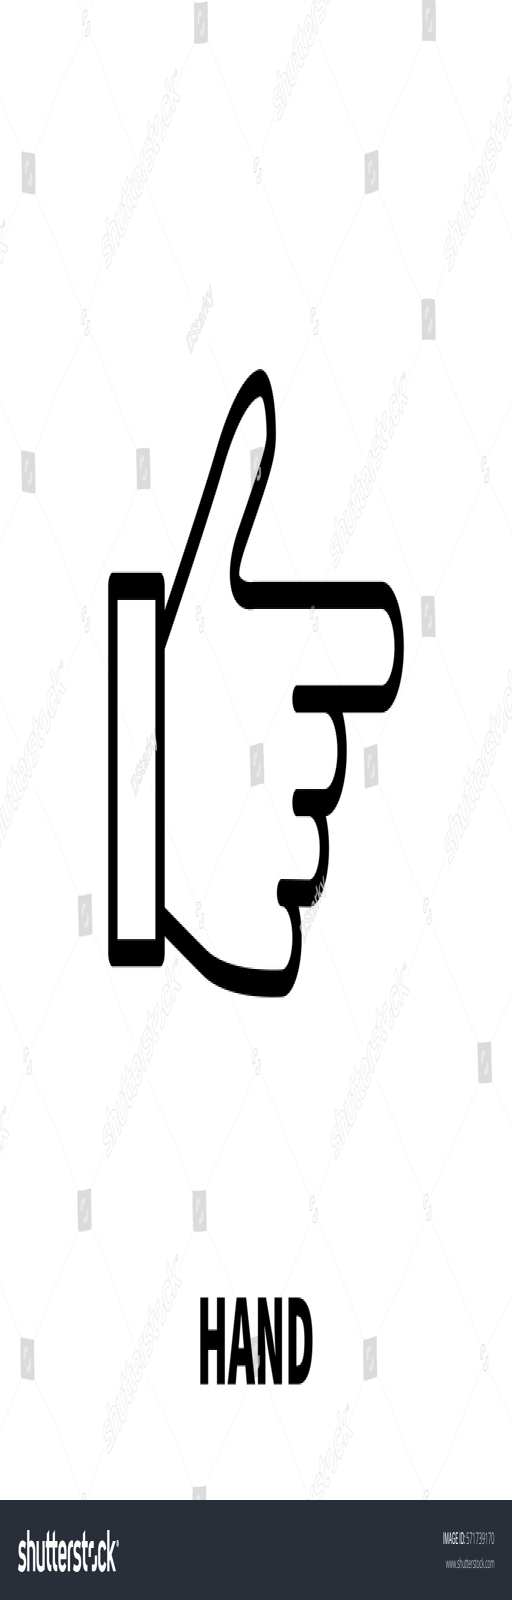
hand icon or logo in modern line style .